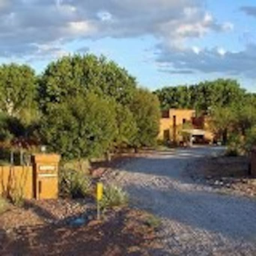
at the end of the paved road